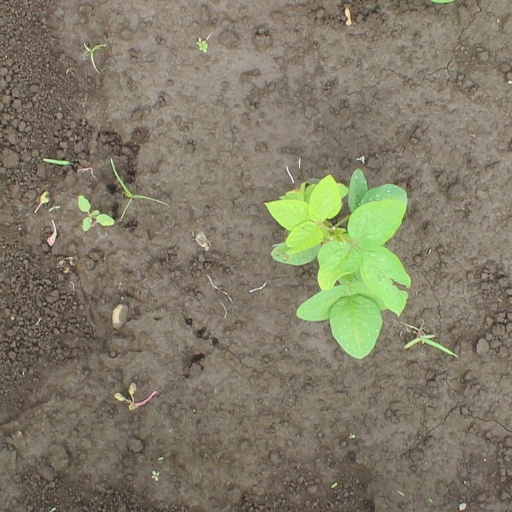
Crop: soybean